Hemifacial microsomia

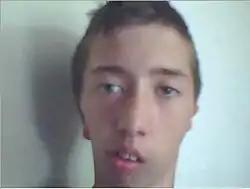
Bilateral (both sides) hemifacial microsomia in an adolescent

Hemifacial microsomia (HFM) is a congenital disorder that affects the development of the lower half of the face, most commonly the ears, the mouth and the mandible. It usually occurs on one side of the face, but both sides are sometimes affected. If severe, it may result in difficulties in breathing due to obstruction of the trachea—sometimes even requiring a tracheotomy. With an incidence in the range of 1:3500 to 1:4500, it is the second most common birth defect of the face, after cleft lip and cleft palate. HFM shares many similarities with Treacher Collins syndrome.